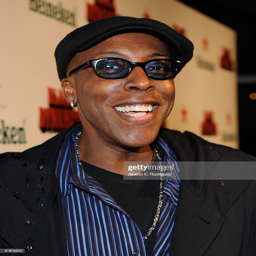
actor arrives at the premiere .